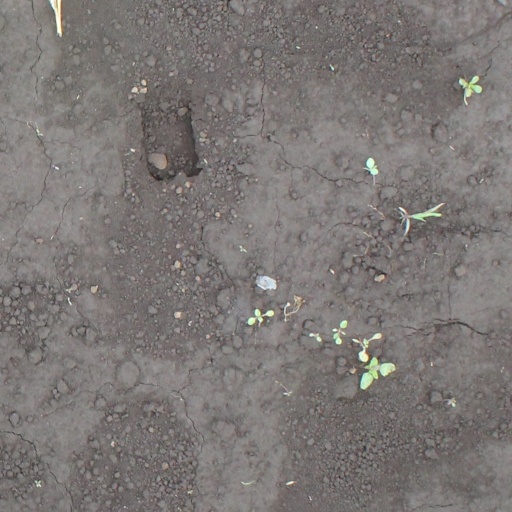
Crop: soybean